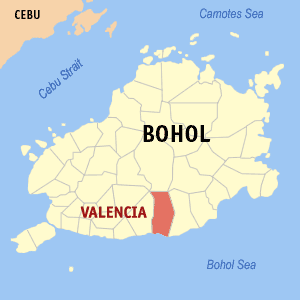
Valencia est une municipalité de la province de Bohol, aux Philippines.